Hasse Holmqvist

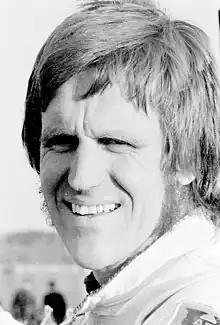

Hans Ulof Holmqvist (born 18 June 1945) is a Swedish former motorcycle speedway rider. During his career he was known as Hasse Holmqvist. He earned 30 caps for the Sweden national speedway team.